Ip Man (film)

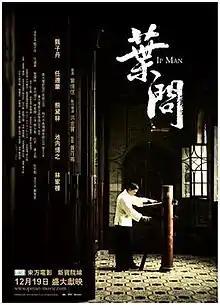
Hong Kong theatrical release poster

Ip Man (Chinese: 叶问 / 葉問) is a 2008 Hong Kong biographical martial arts film based on the life of Ip Man, a grandmaster of the martial art Wing Chun and teacher of martial artist legend Bruce Lee. The film focuses on events in Ip's life that supposedly took place in the city of Foshan during the Sino-Japanese War. The film was directed by Wilson Yip, and stars Donnie Yen as the titual character, with martial arts choreography by Sammo Hung. The film co-stars Simon Yam, Lynn Hung, Lam Ka-tung, Xing Yu, Hiroyuki Ikeuchi, and Tenma Shibuya. The film was a co-production between China and Hong Kong, and was the last film to be distributed by Mandarin Films.